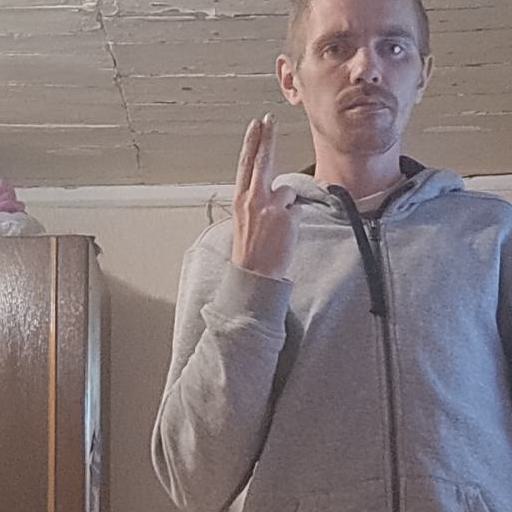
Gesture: two_up_inverted